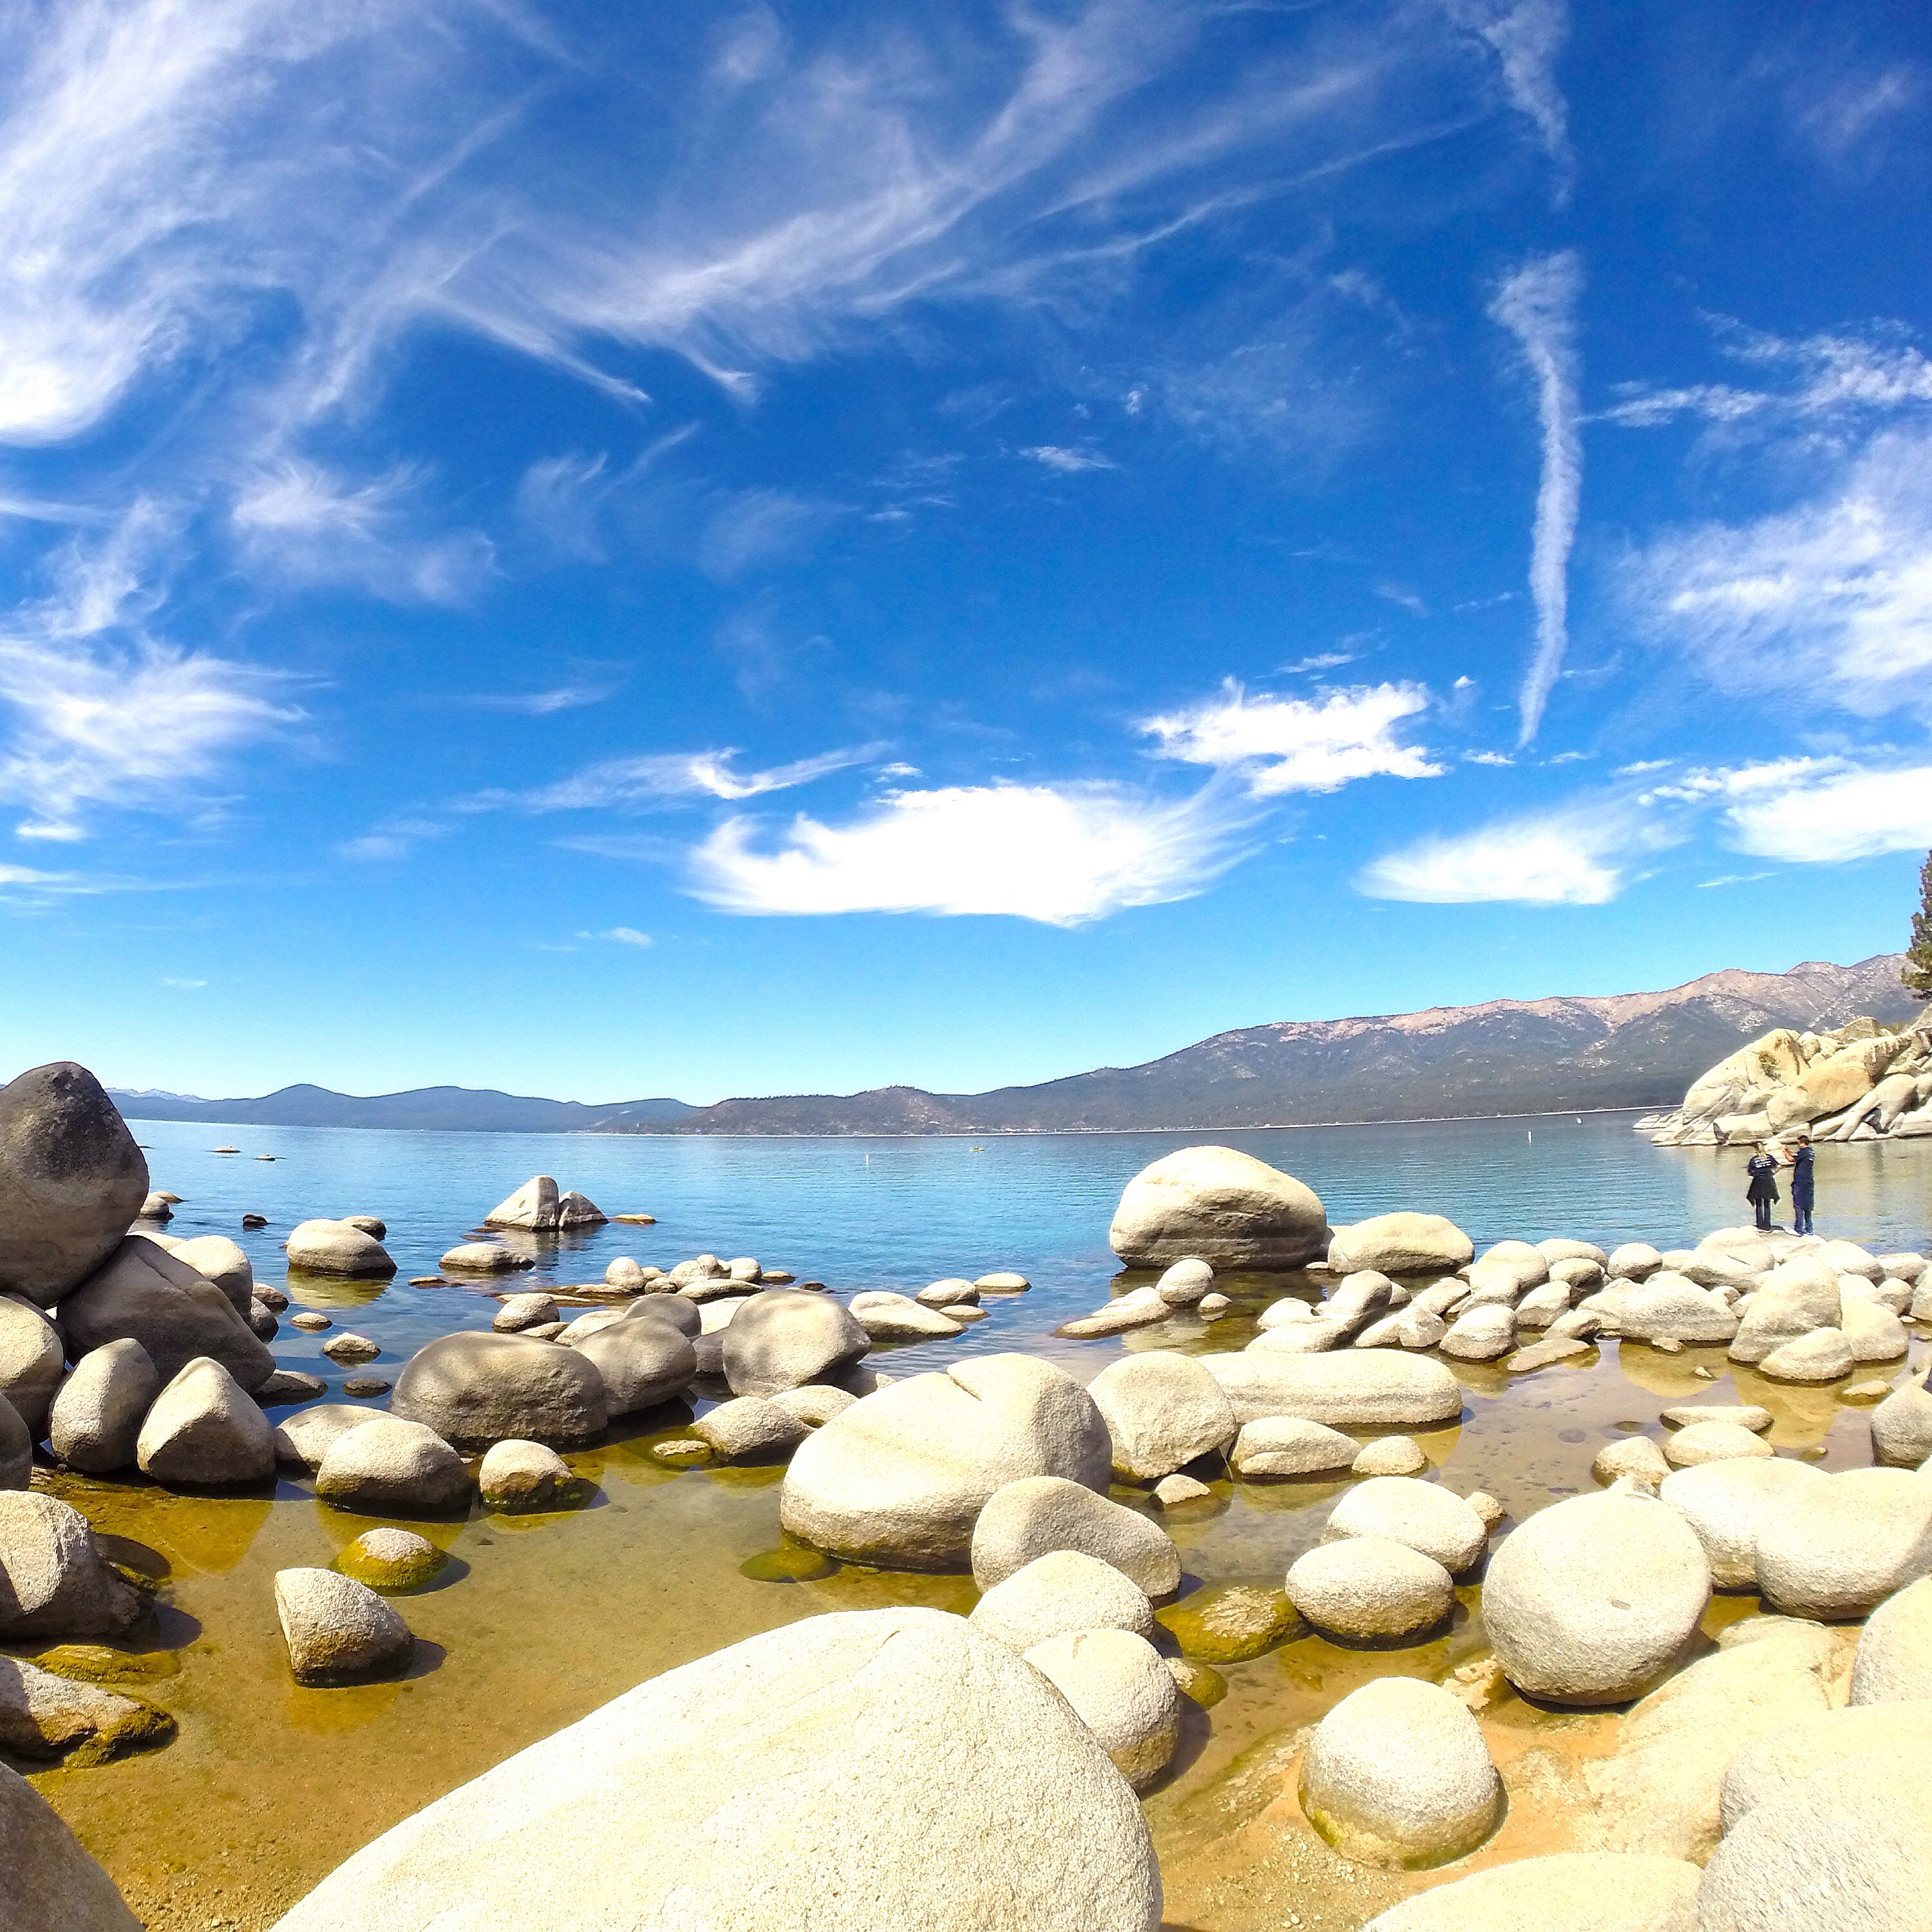
beach, landscape, sea, coast, sand, rock, ocean, cloud, sky, sunlight, shore, vacation, bay, material, body of water, united states, holidays, nevada, cape, lake tahoe